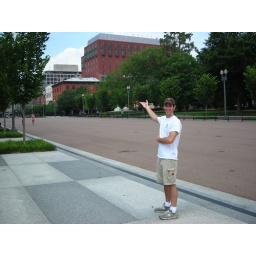
and fails miserably in the attempt. his is the big red one. the white house is basically right behind me.